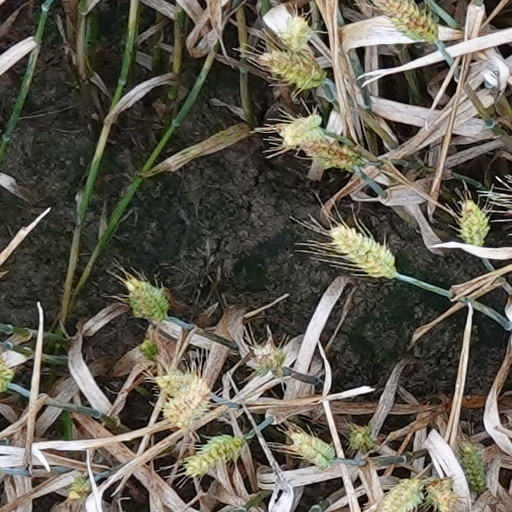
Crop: wheat